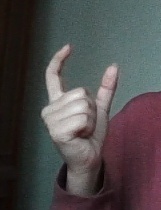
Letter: nun